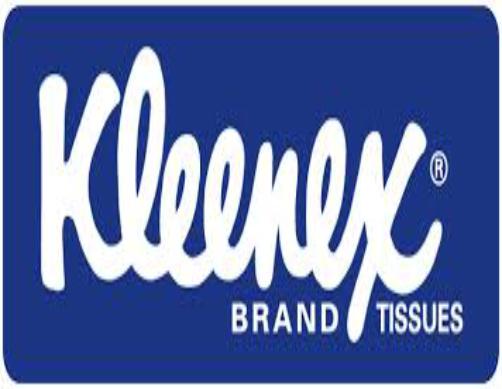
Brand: kleenex
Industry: Necessities